Freddie Laker

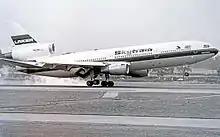
Skytrain titles on a Laker Airways Douglas DC-10 at Manchester Airport in 1979

Laker's long-running "Skytrain" application was finally granted in 1977 upon designating the airline as the second UK flag carrier between London and New York under the then just-concluded Bermuda II UK-US air agreement. At the last minute prior to the inaugural "Skytrain" flight from London to New York, Laker also received government permission to use its Gatwick base as the service's UK departure and arrival point, rather than Stansted as originally specified in its licence. The restriction limiting it to 189 seats per aircraft in winter was lifted as well and the baggage allowance was brought into line with International Air Transport Association (IATA) rules.